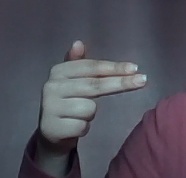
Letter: ghain